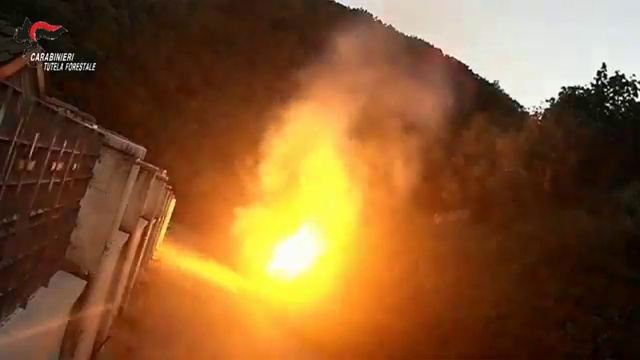
Fire: yes
Smoke: yes